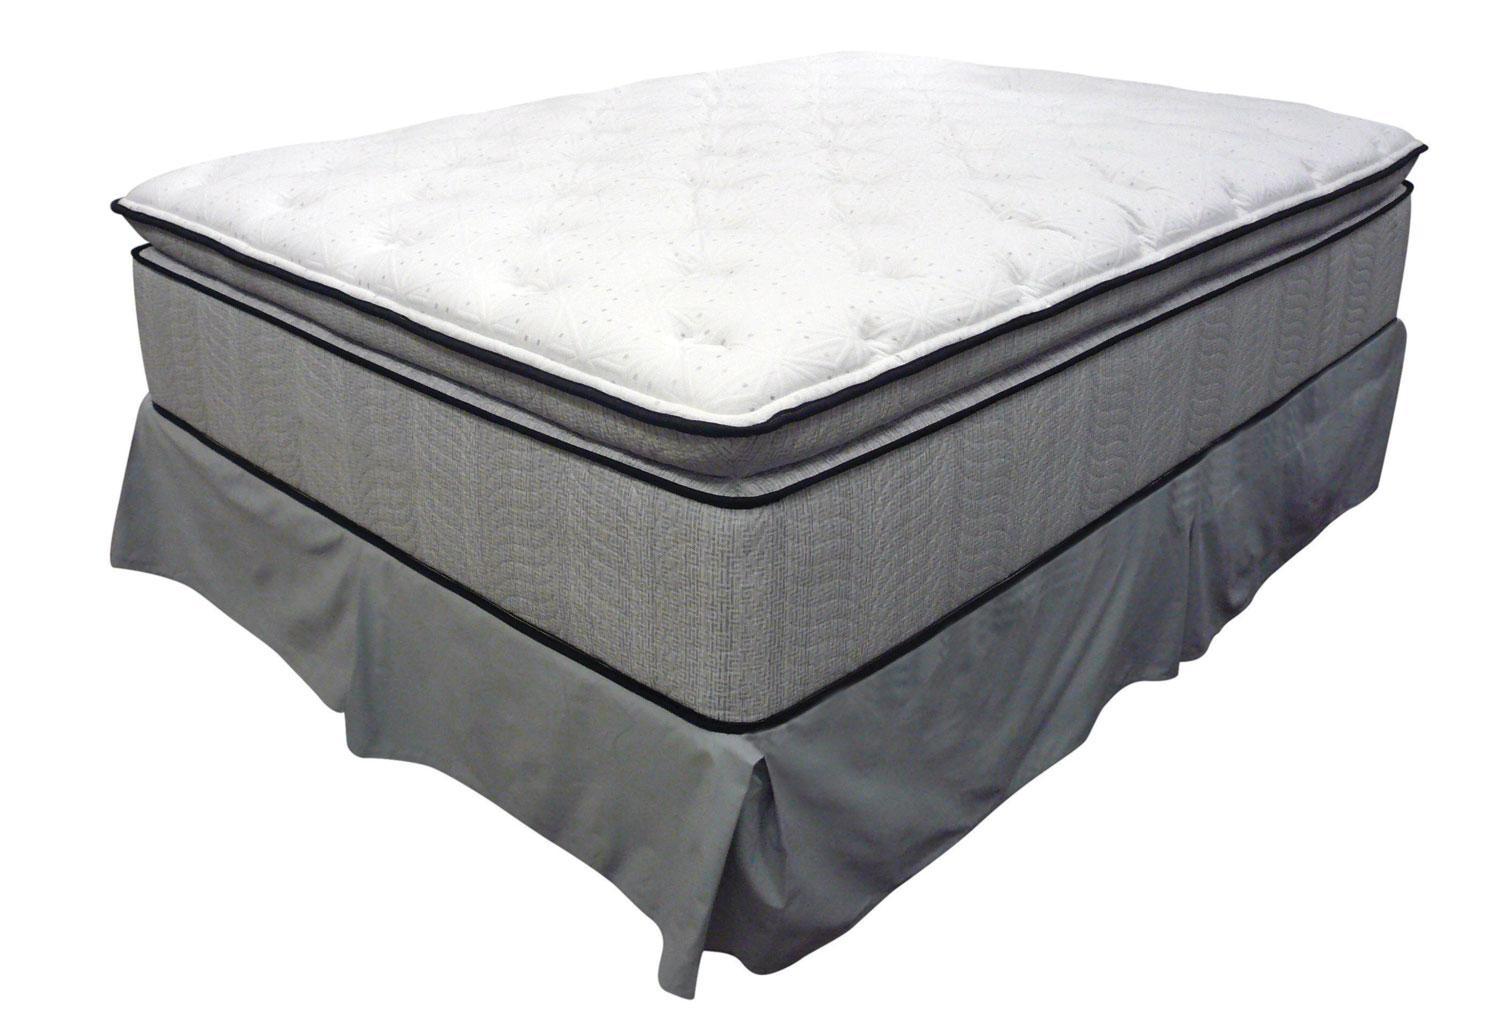
Category: Mattress
Style: Casual